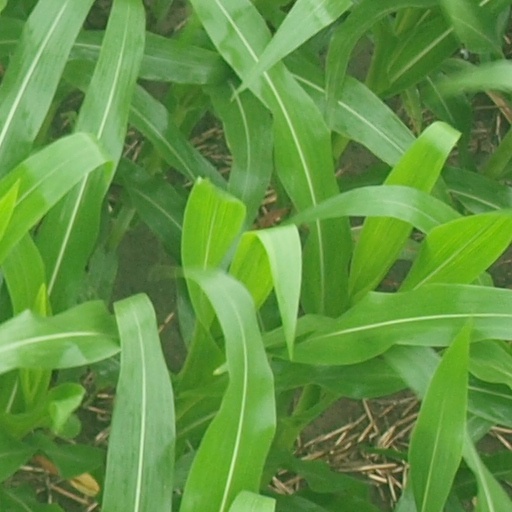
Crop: maize; corn